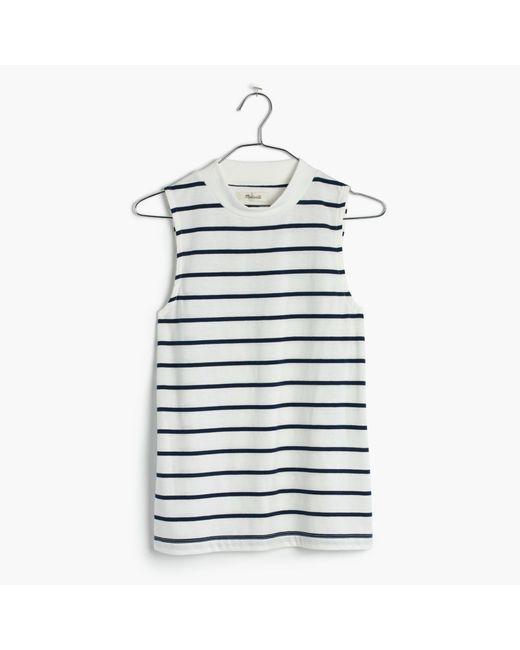
Ärmelloser schwarz-weißer Streifen mit Rundhalsausschnitt Midi